New York Dolls (album)

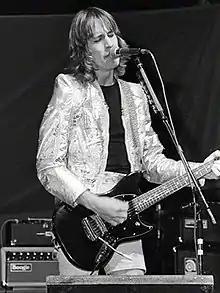
Todd Rundgren in 1978

For the New York Dolls' debut album, Mercury wanted to find a record producer who could make the most out of the group's sound and the hype they had received from critics and fans in New York. At the band's first board meeting in Chicago, Johansen fell asleep in Mercury's conference room while record executives discussed potential producers. He awoke when they mentioned Todd Rundgren, a musician and producer who by 1972 had achieved unexpected rock stardom with his double album "Something/Anything?" and its hit singles "I Saw the Light" and "Hello It's Me". Rundgren had socialized at venues such as Max's Kansas City and first saw the Dolls when his girlfriend at the time, model Bebe Buell, brought him there to see them play.